Martharaptor

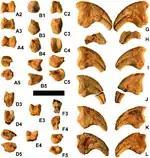

A pair of fragmentary elongated bones preserved next to each other may represent the radius and ulna of the antebrachium. Hand and finger bones are more well-preserved, with strongly ginglymoidal (pulley-shaped) joint surfaces. The manual unguals (hand claws) are very distinctive. Their height is greater than their length, and they are strongly curved. One of the preserved unguals is larger than the others, and it may represent the claw of the first finger. Other unguals are as large as each other, indicating that the second and third fingers had claws of equal size. The deep unguals of similar shape differs from the condition in other early therizinosauroids, which have longer unguals which differ in shape between different fingers.